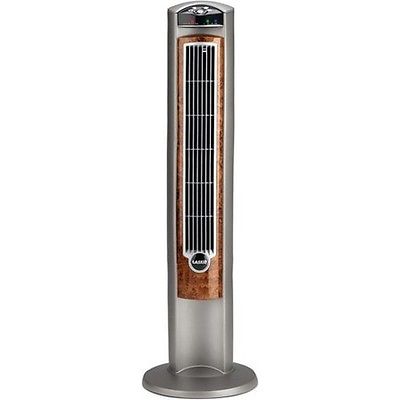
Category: fan